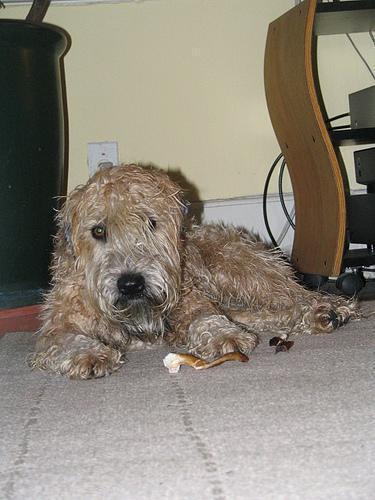
soft-coated_wheaten_terrier